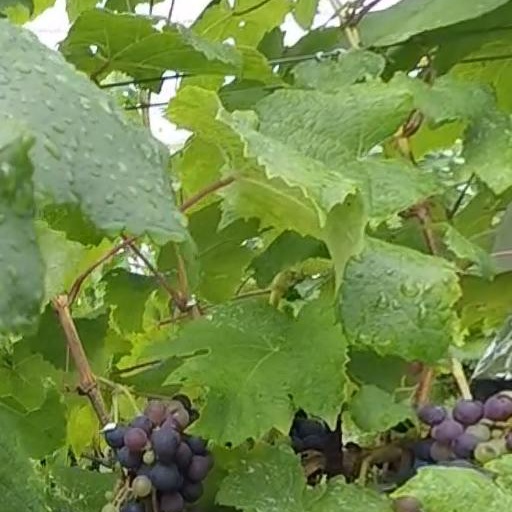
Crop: grape